The Magic Christian (film)

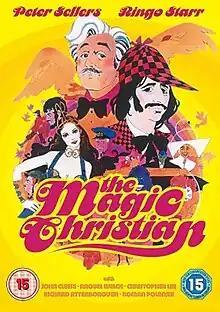
UK DVD cover

The Magic Christian is a 1969 British satirical farce black comedy film directed by Joseph McGrath and starring Peter Sellers and Ringo Starr, with appearances by John Cleese, Graham Chapman, Raquel Welch, Spike Milligan, Christopher Lee, Richard Attenborough and Roman Polanski. It was loosely adapted from the 1959 comic novel "The Magic Christian" by the American author Terry Southern, who co-wrote the screenplay adaptation with McGrath. The film also features pre-Monty Python appearances of John Cleese (credited) and an uncredited Graham Chapman, who had jointly written an earlier version of the film script. It also features an uncredited appearance by Yul Brynner performing “Mad About the Boy” as a drag artist.